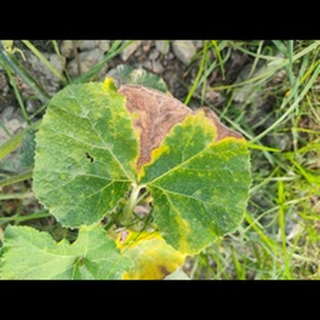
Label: pumpkin_downy_mildew